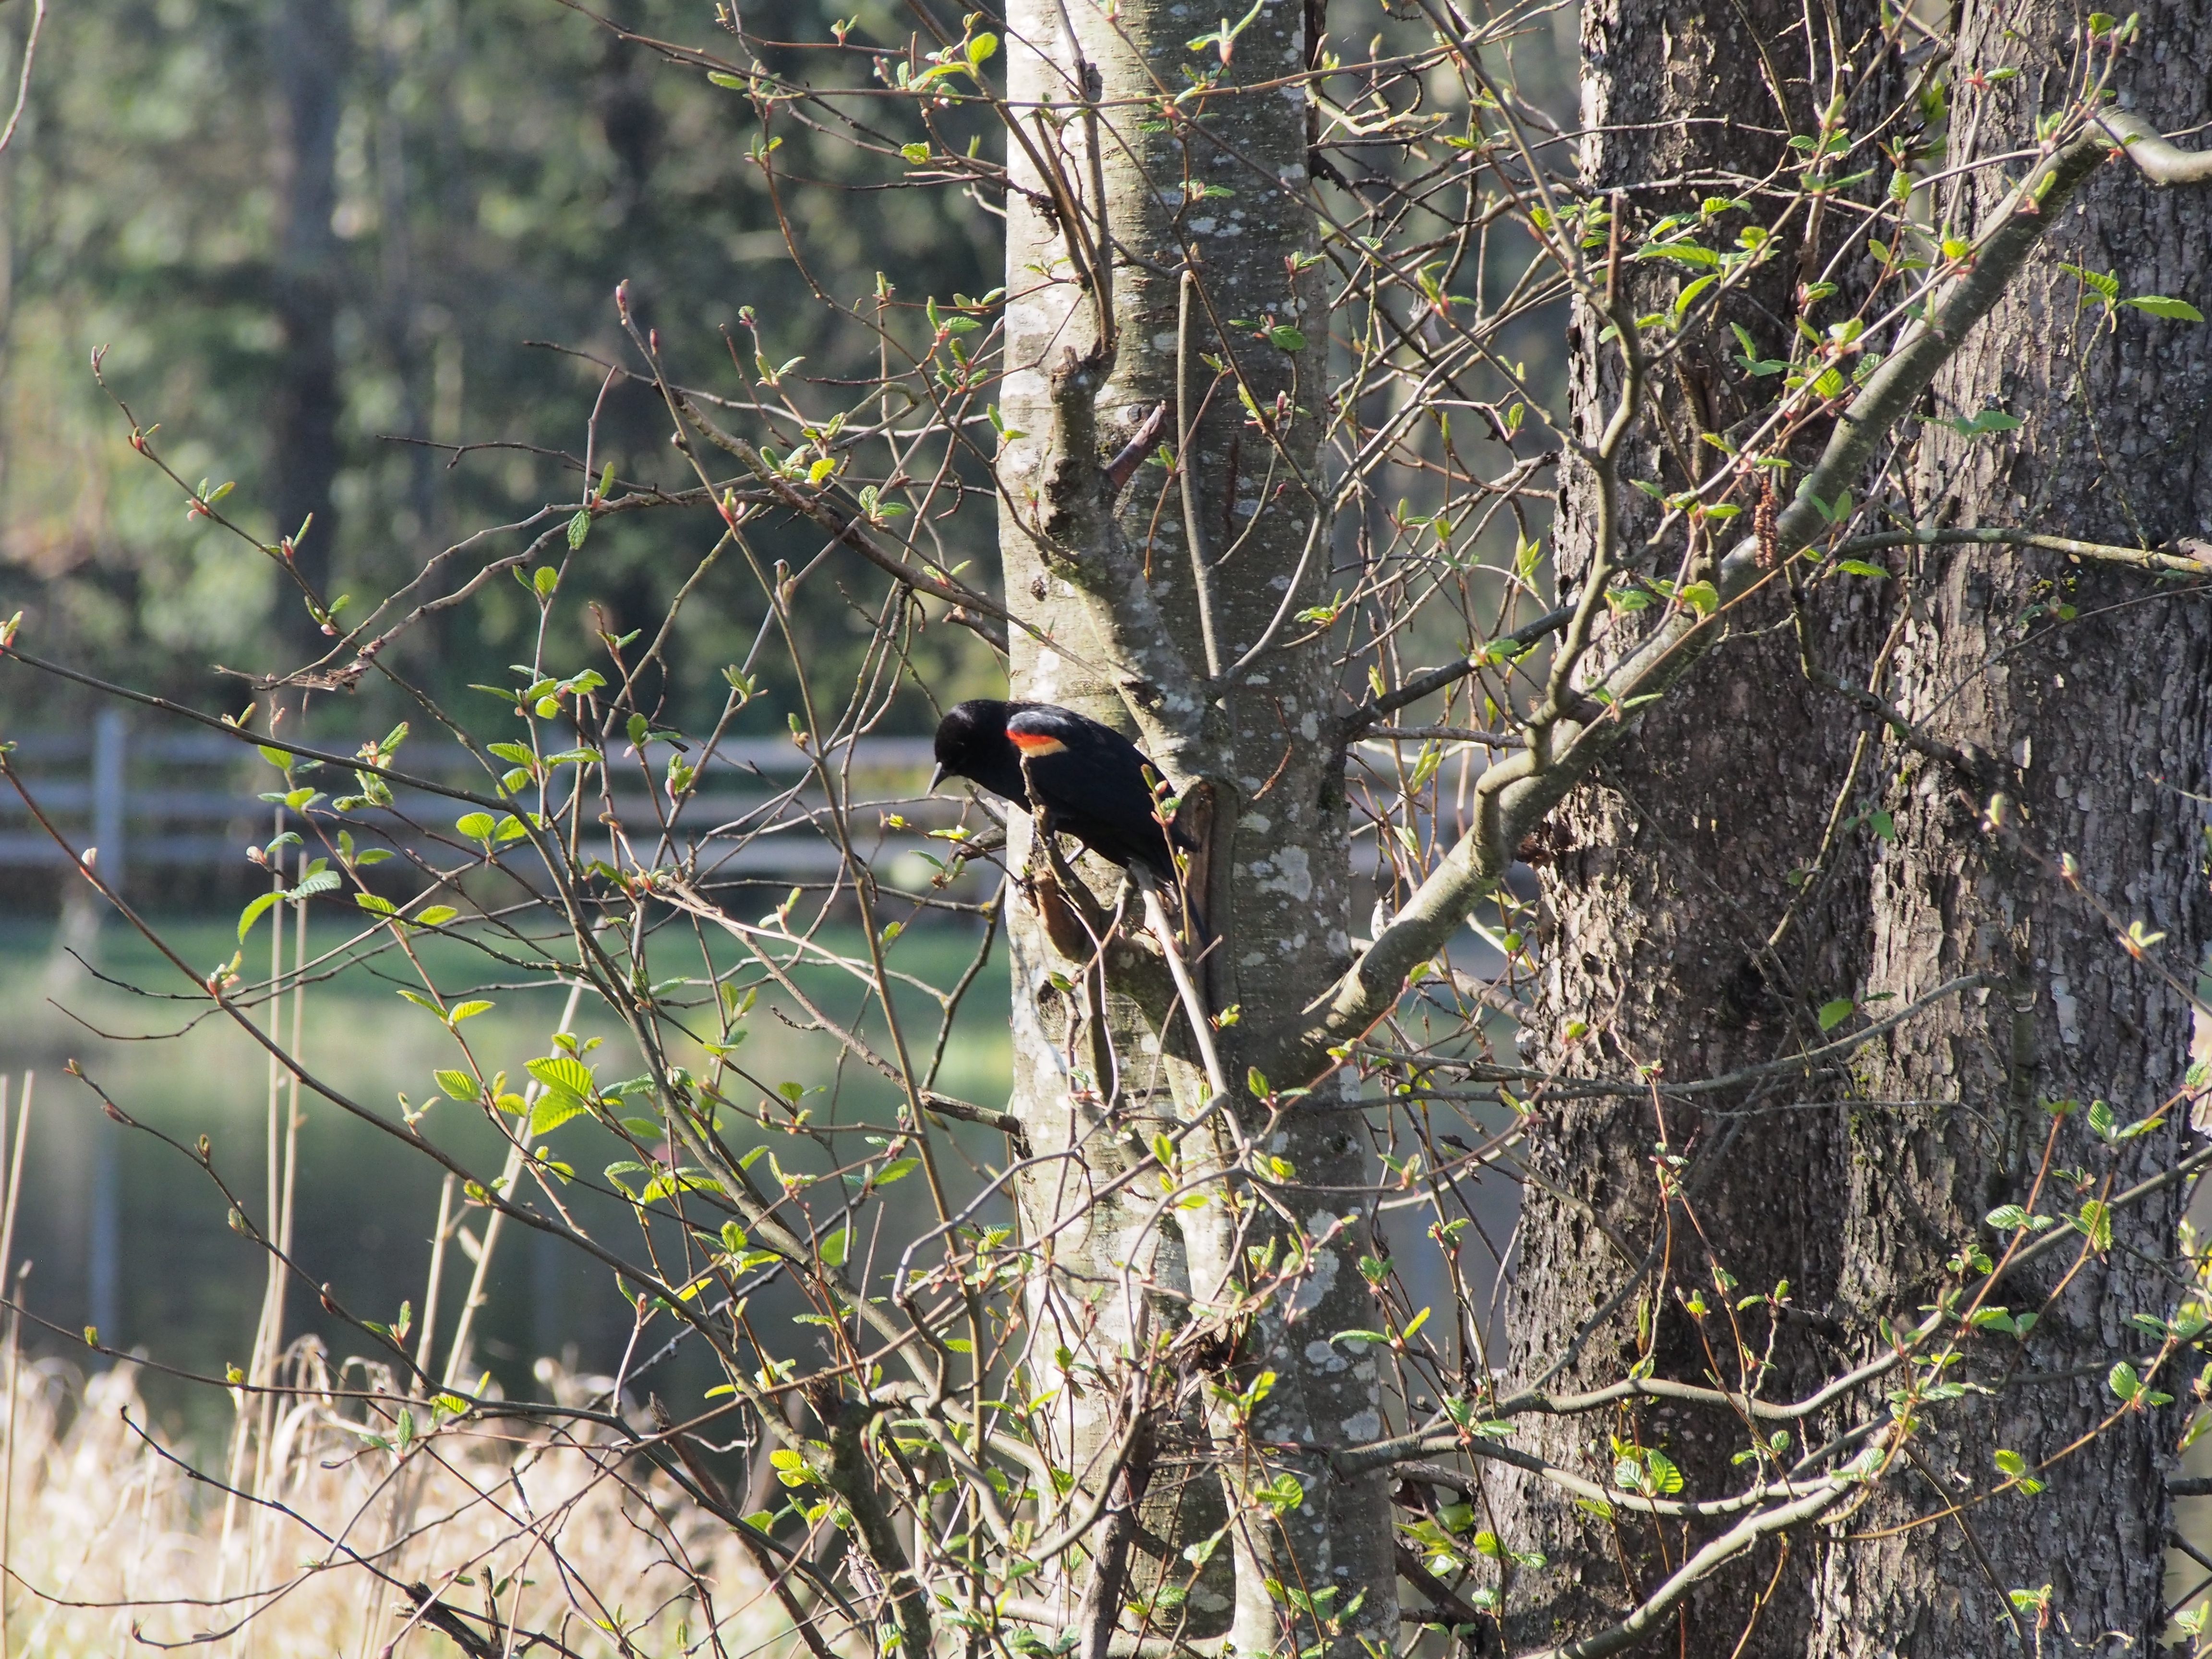
tree, nature, forest, branch, bird, wildlife, fauna, woodland, habitat, blackbird, redwingedblackbird, natural environment